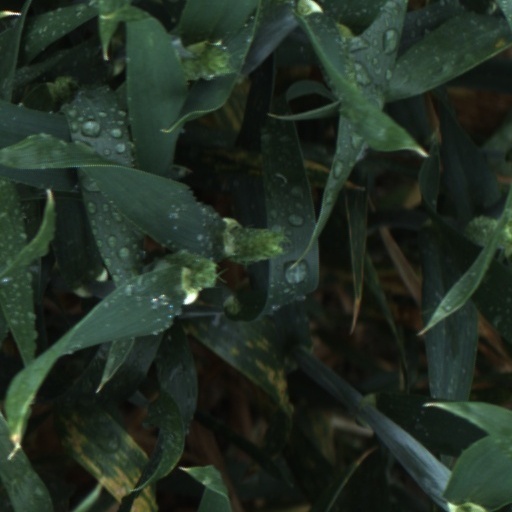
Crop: wheat